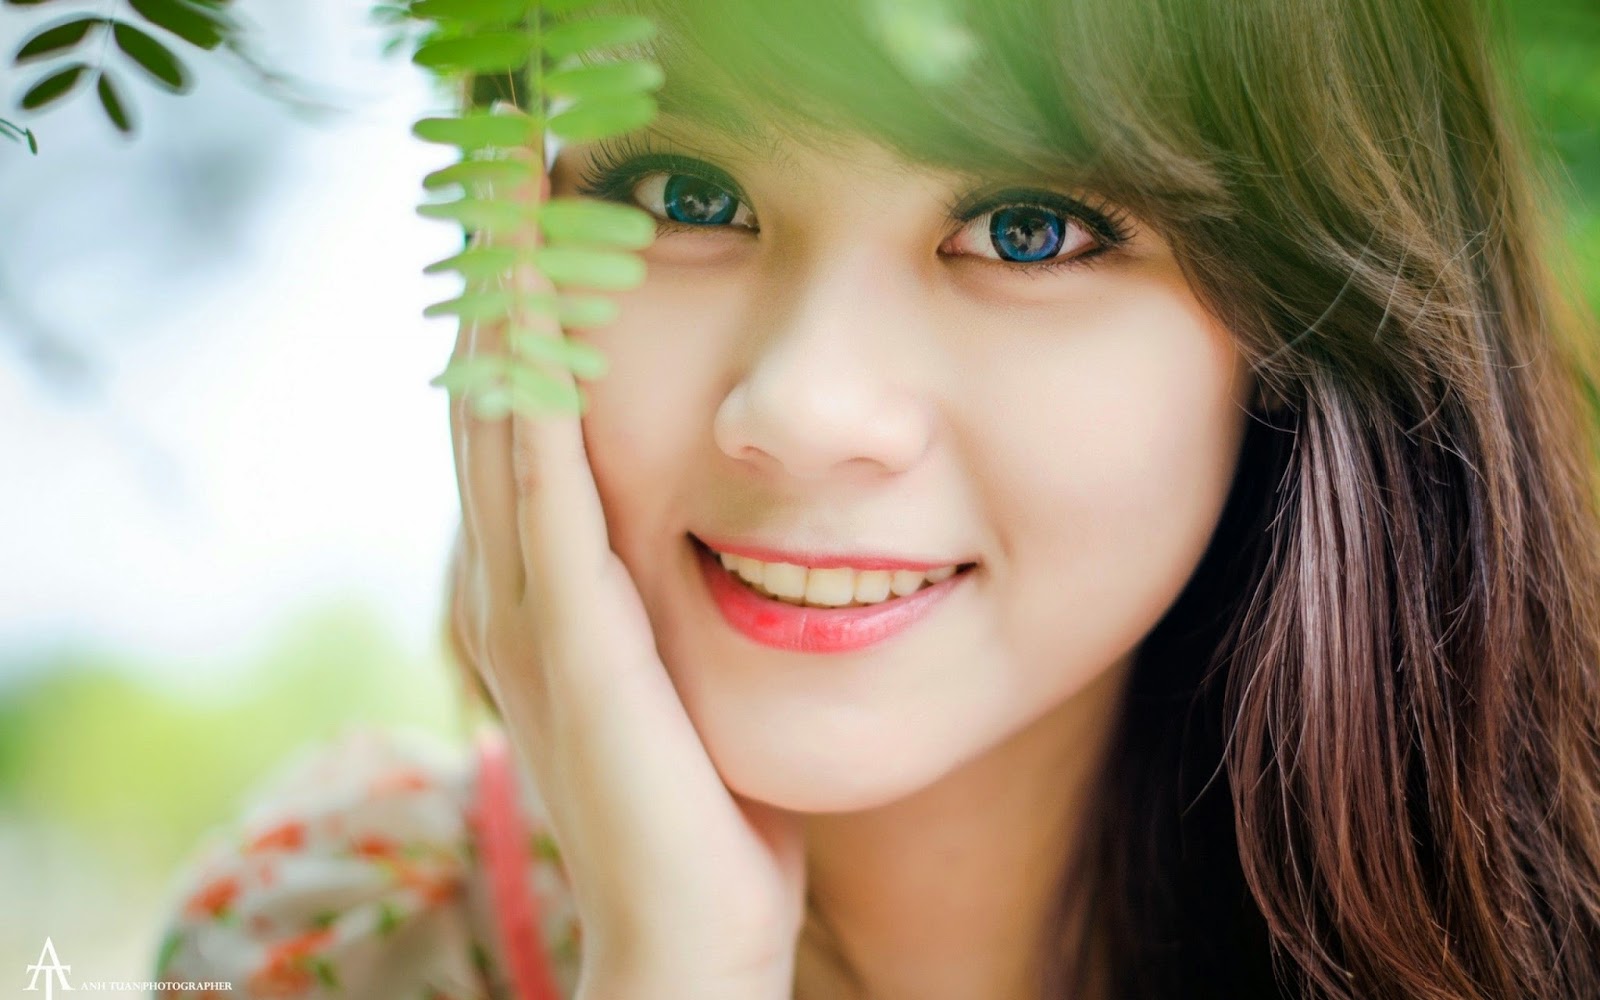
Gender: women